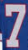
Number: 7